'CA': Tactical Naval Warfare in the Pacific 1941–43

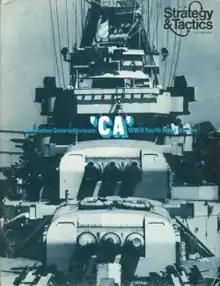
Cover of "Strategy & Tactics" #38, containing the pull-out game "CA"

CA: Tactical Naval Warfare in the Pacific, 1941–45 is a board wargame published by Simulations Publications Inc. (SPI) in 1973 that simulates surface naval battles during the Pacific Campaign of the Second World War.